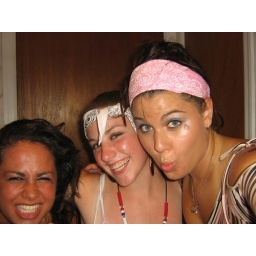
this is what girls do in the bathroom in case you were wondering